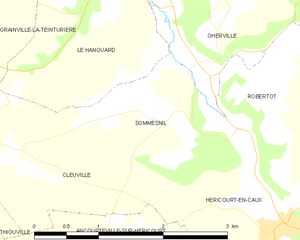
Carte des communes françaises Sommesnil